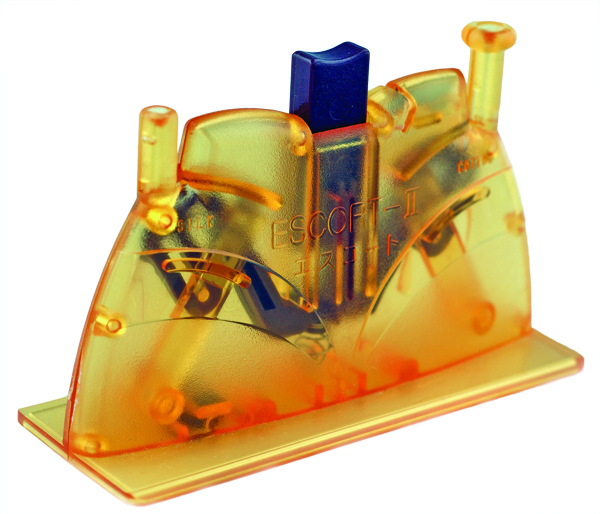
Escort Auto Needle Threader
Escort Auto Needle Threader Desk style threader with two needle slots, and thread cutter. A superb needle threader for needles No. 1 to No. 11. Unlike other needle threaders, this model makes it possible for you to thread your needles from the largest (No. 1) to the thinnest (No. 11) in one click. This tool will save you precious time and will prevent you from losing patience! Don't forget to adapt your thread to the needle. Can only be used with oval eye needles.
Brand: Victorian Textiles
Category: Arts & Entertainment > Hobbies & Creative Arts > Arts & Crafts > Art & Crafting Tools > Thread & Yarn Tools > Needle Threaders > Automatic Needle Threaders